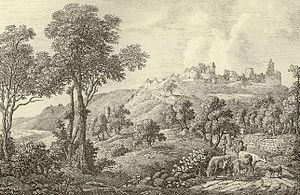
Le château fort de Neuleiningen est la ruine d'un château fort perché sur le bord de la forêt palatine. Elle est située sur le territoire de la commune de Neuleiningen dans l'arrondissement de Bad Dürkheim en Rhénanie-Palatinat, en Allemagne.